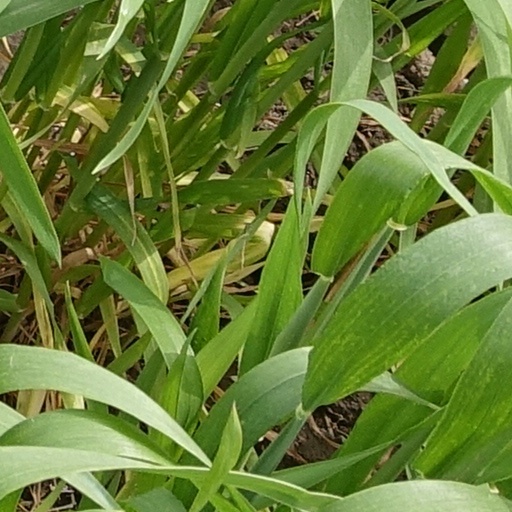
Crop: wheat